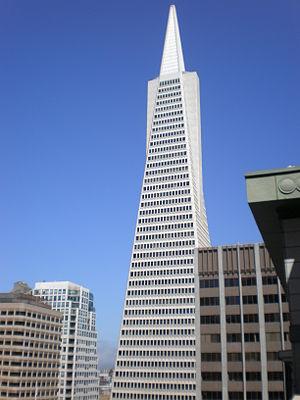
United Artists, connue aussi sous le nom de sa filiale française Les Artistes associés, est une société de distribution puis de production de cinéma américaine fondée le 5 février 1919 par quatre pionniers d'Hollywood : Charlie Chaplin, Douglas Fairbanks, Mary Pickford et D. W. Griffith. Créée comme une coopérative destinée à distribuer les œuvres de ses fondateurs, elle se diversifie dans les années 1920 et années 1930 en attirant d'autres producteurs indépendants.